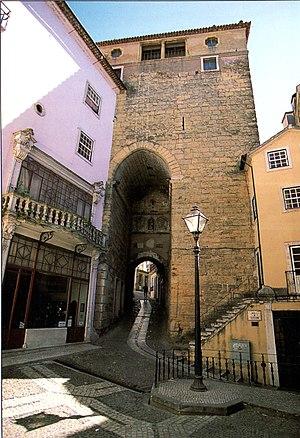
Cet article recense les monuments nationaux du district de Coimbra, au Portugal.